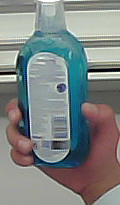
Product: sensodyne_mouthwash